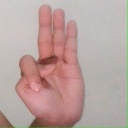
अक्षर: भ